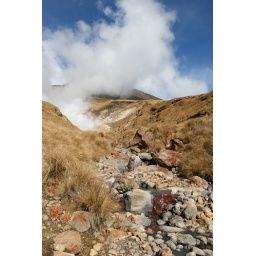
It's loads of irion in the water from the geiser above that discolours the rocks in the stream blood red.